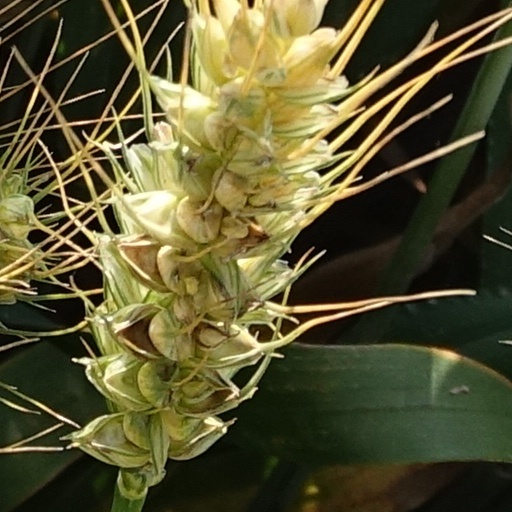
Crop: wheat